Johann Froben

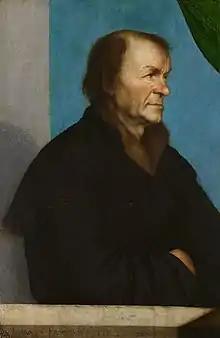
Portrait of Johann Froben by Hans Holbein the Younger, 1522–23. Froben commissioned many book illustrations from Holbein.

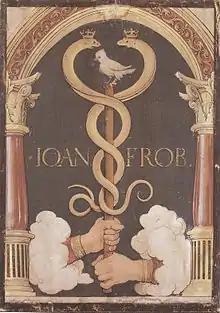
"Printer's device of Johann Froben", by Hans Holbein the Younger, "c." 1523

Johann Froben, in Latin: Johannes Frobenius (and combinations), (c. 1460 – 27 October 1527) was a famous printer, publisher and learned Renaissance humanist in Basel. He was a close friend of Erasmus and cooperated closely with Hans Holbein the Younger. He made Basel one of the world's leading centres of the book trade. He passed his printing business on to his son, Hieronymus, and grandson, Ambrosius Frobenius.